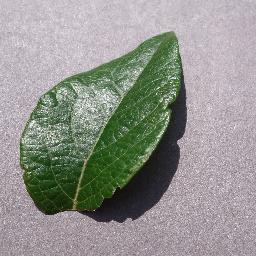
Label: Blueberry___healthy